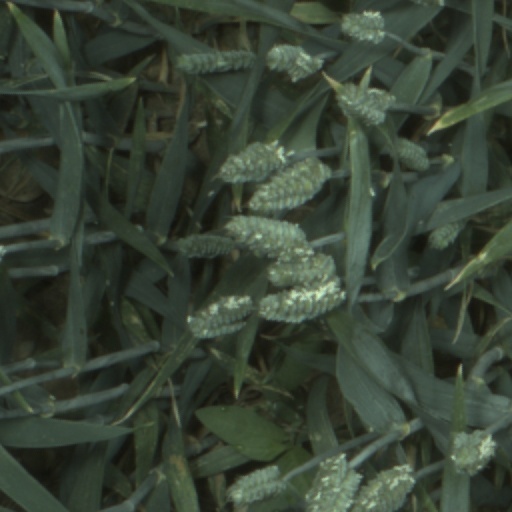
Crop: wheat